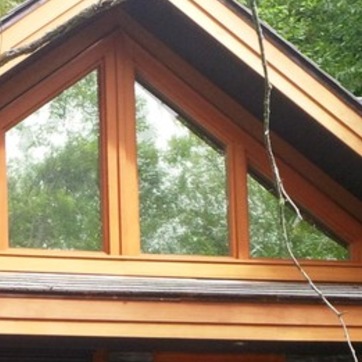
Material: glass